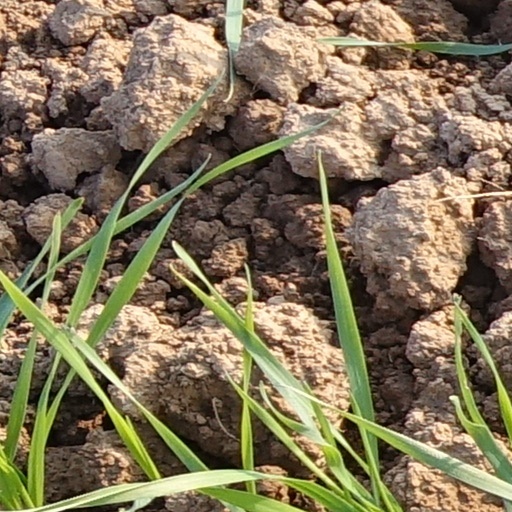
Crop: wheat